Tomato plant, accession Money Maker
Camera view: vertical (180 deg); turntable rotation: 240 degrees
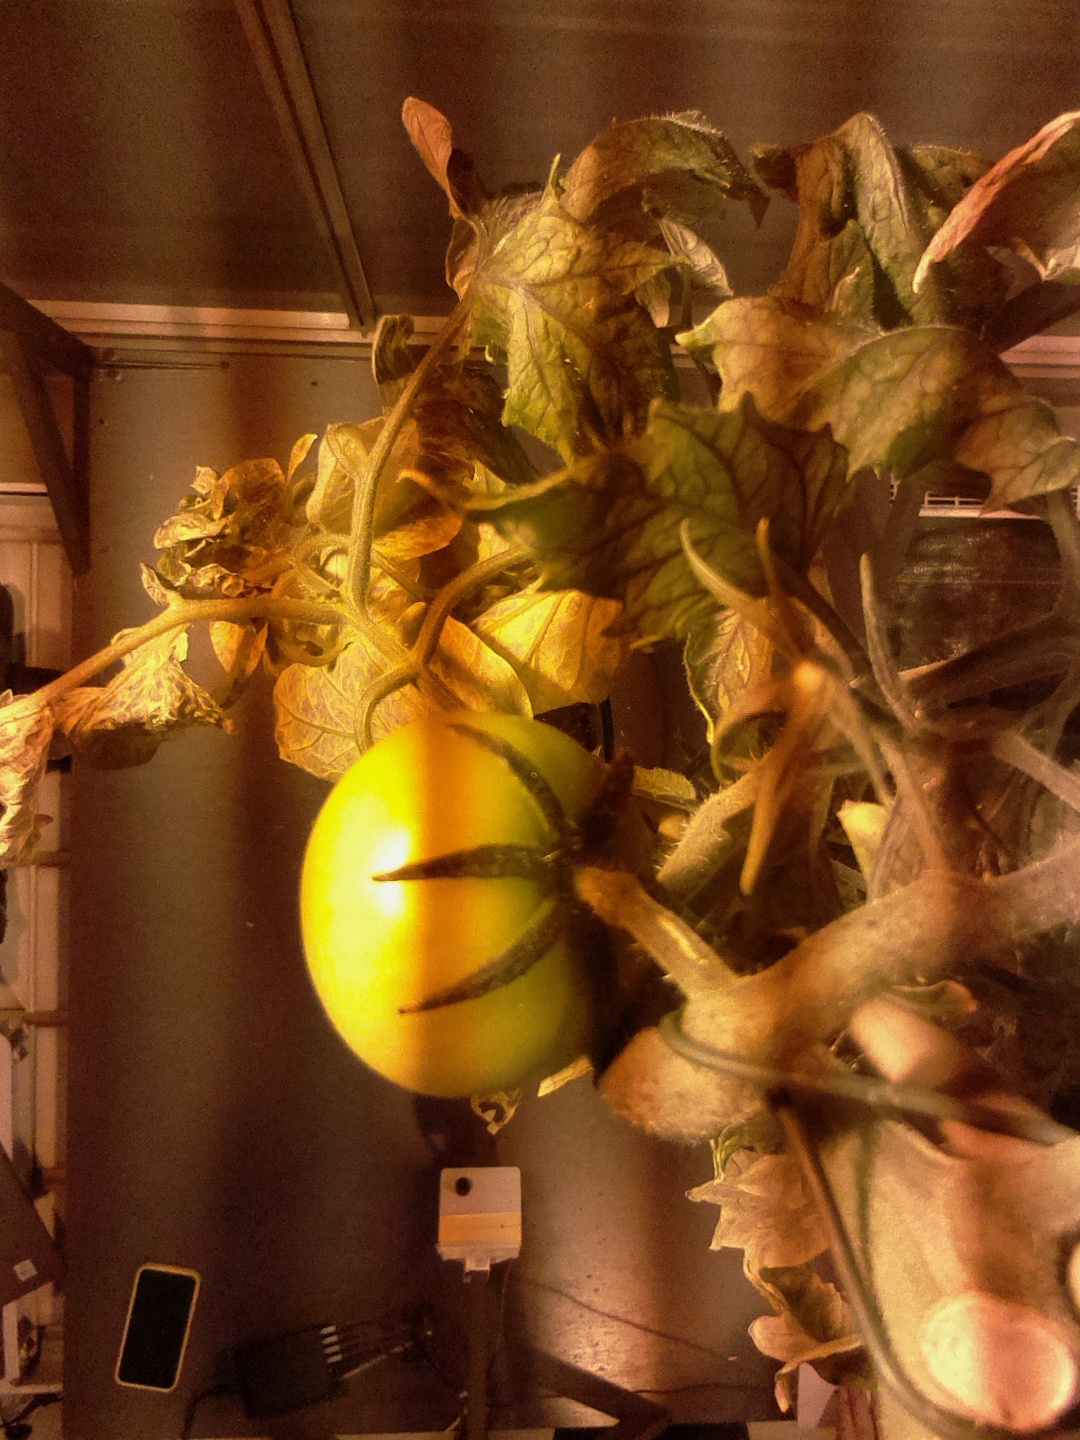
BBCH growth stage 79: 90% -100% of final fruit size